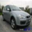
Label: automobile